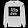
Label: Pullover